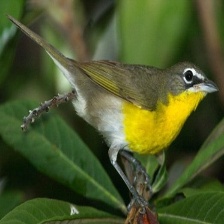
Species: YELLOW BREASTED CHAT
Scientific name: ICTERIA VIRENS